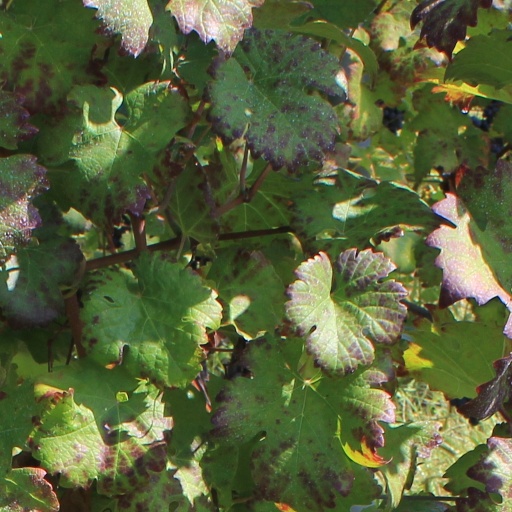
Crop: grape